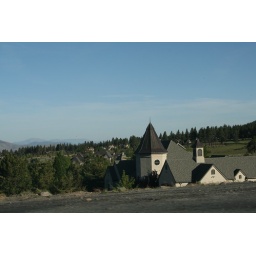
I really liked those houses below the road line. They were really pretty.